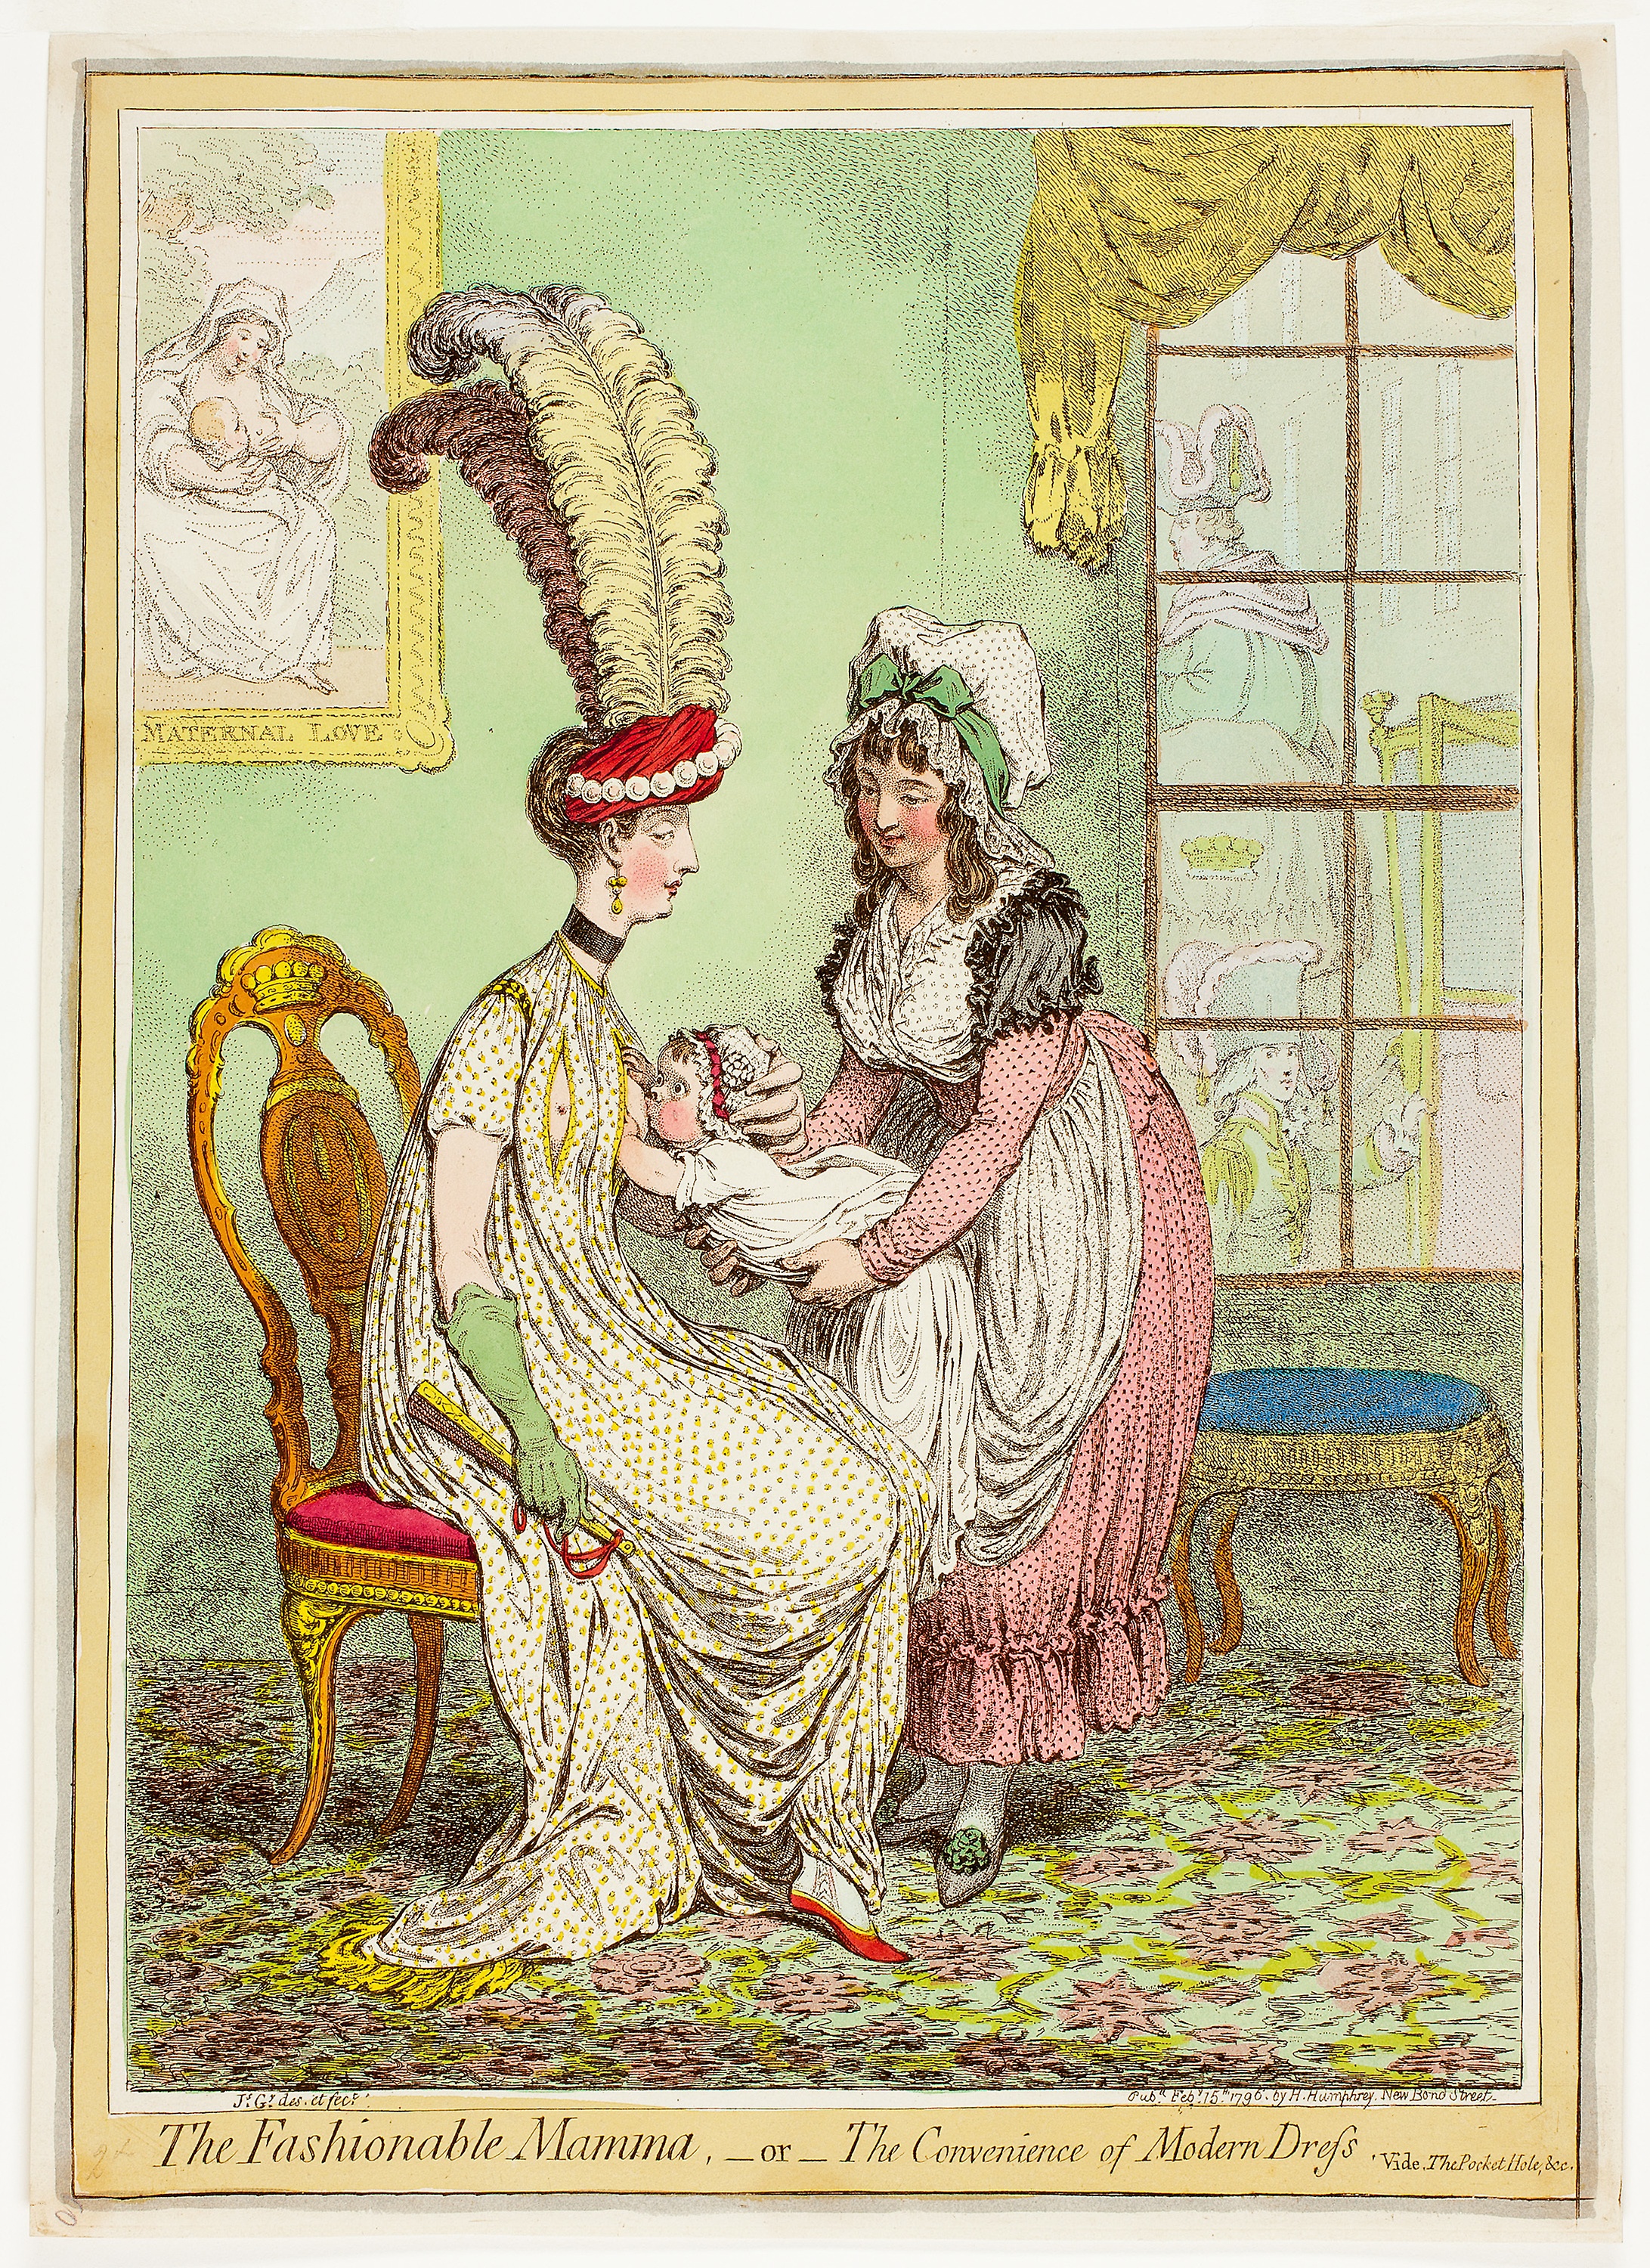
art, illustration, painting, picture frame, miniature, artwork